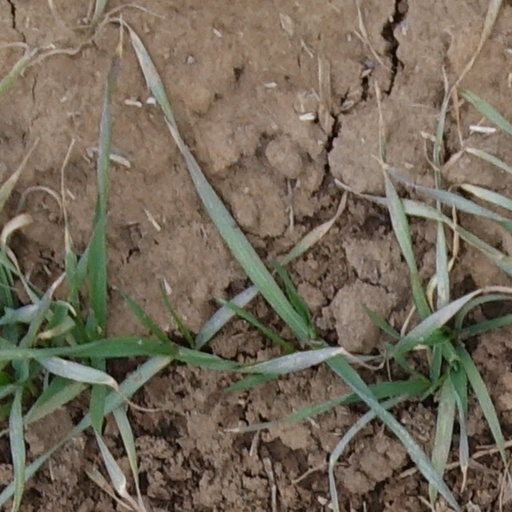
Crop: wheat